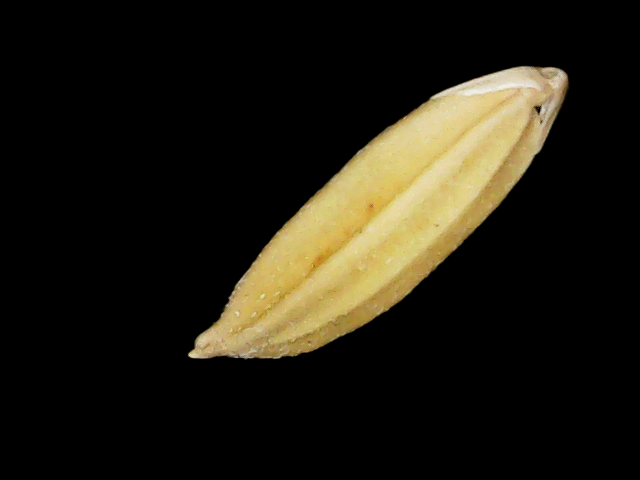
Rice variety: Binadhan24